Mablethorpe loop railway

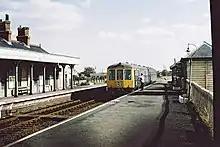
Sutton-on-Sea railway station in the 1960s)

Seeing that the harbour scheme would not proceed, the Sutton and Willoughby Railway decided instead to link its line with Mablethorpe directly; the gap was modest. The L&ECR company had reservations about admitting the Sutton company into its station, but after some deliberation agreed, and made arrangements to modify the station for through running. The S&WR obtained another act of Parliament, the ""' (50 Vict. c. xlviii), on 25 September 1886, authorising an extension of its railway (which was not yet open to the public) to an end-on junction with the Louth and East Coast Railway at Mablethorpe.